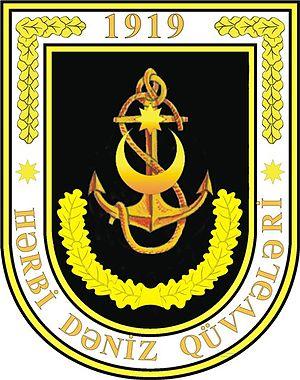
La marine azerbaïdjanaise est la composante navale des forces armées azerbaïdjanaises opérant dans la mer Caspienne.